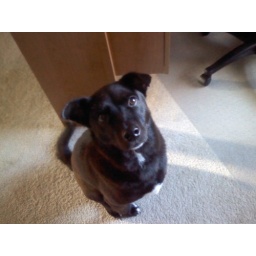
I just finish wash my dogs. Boomer scared water but he was good boy in the tub. :)